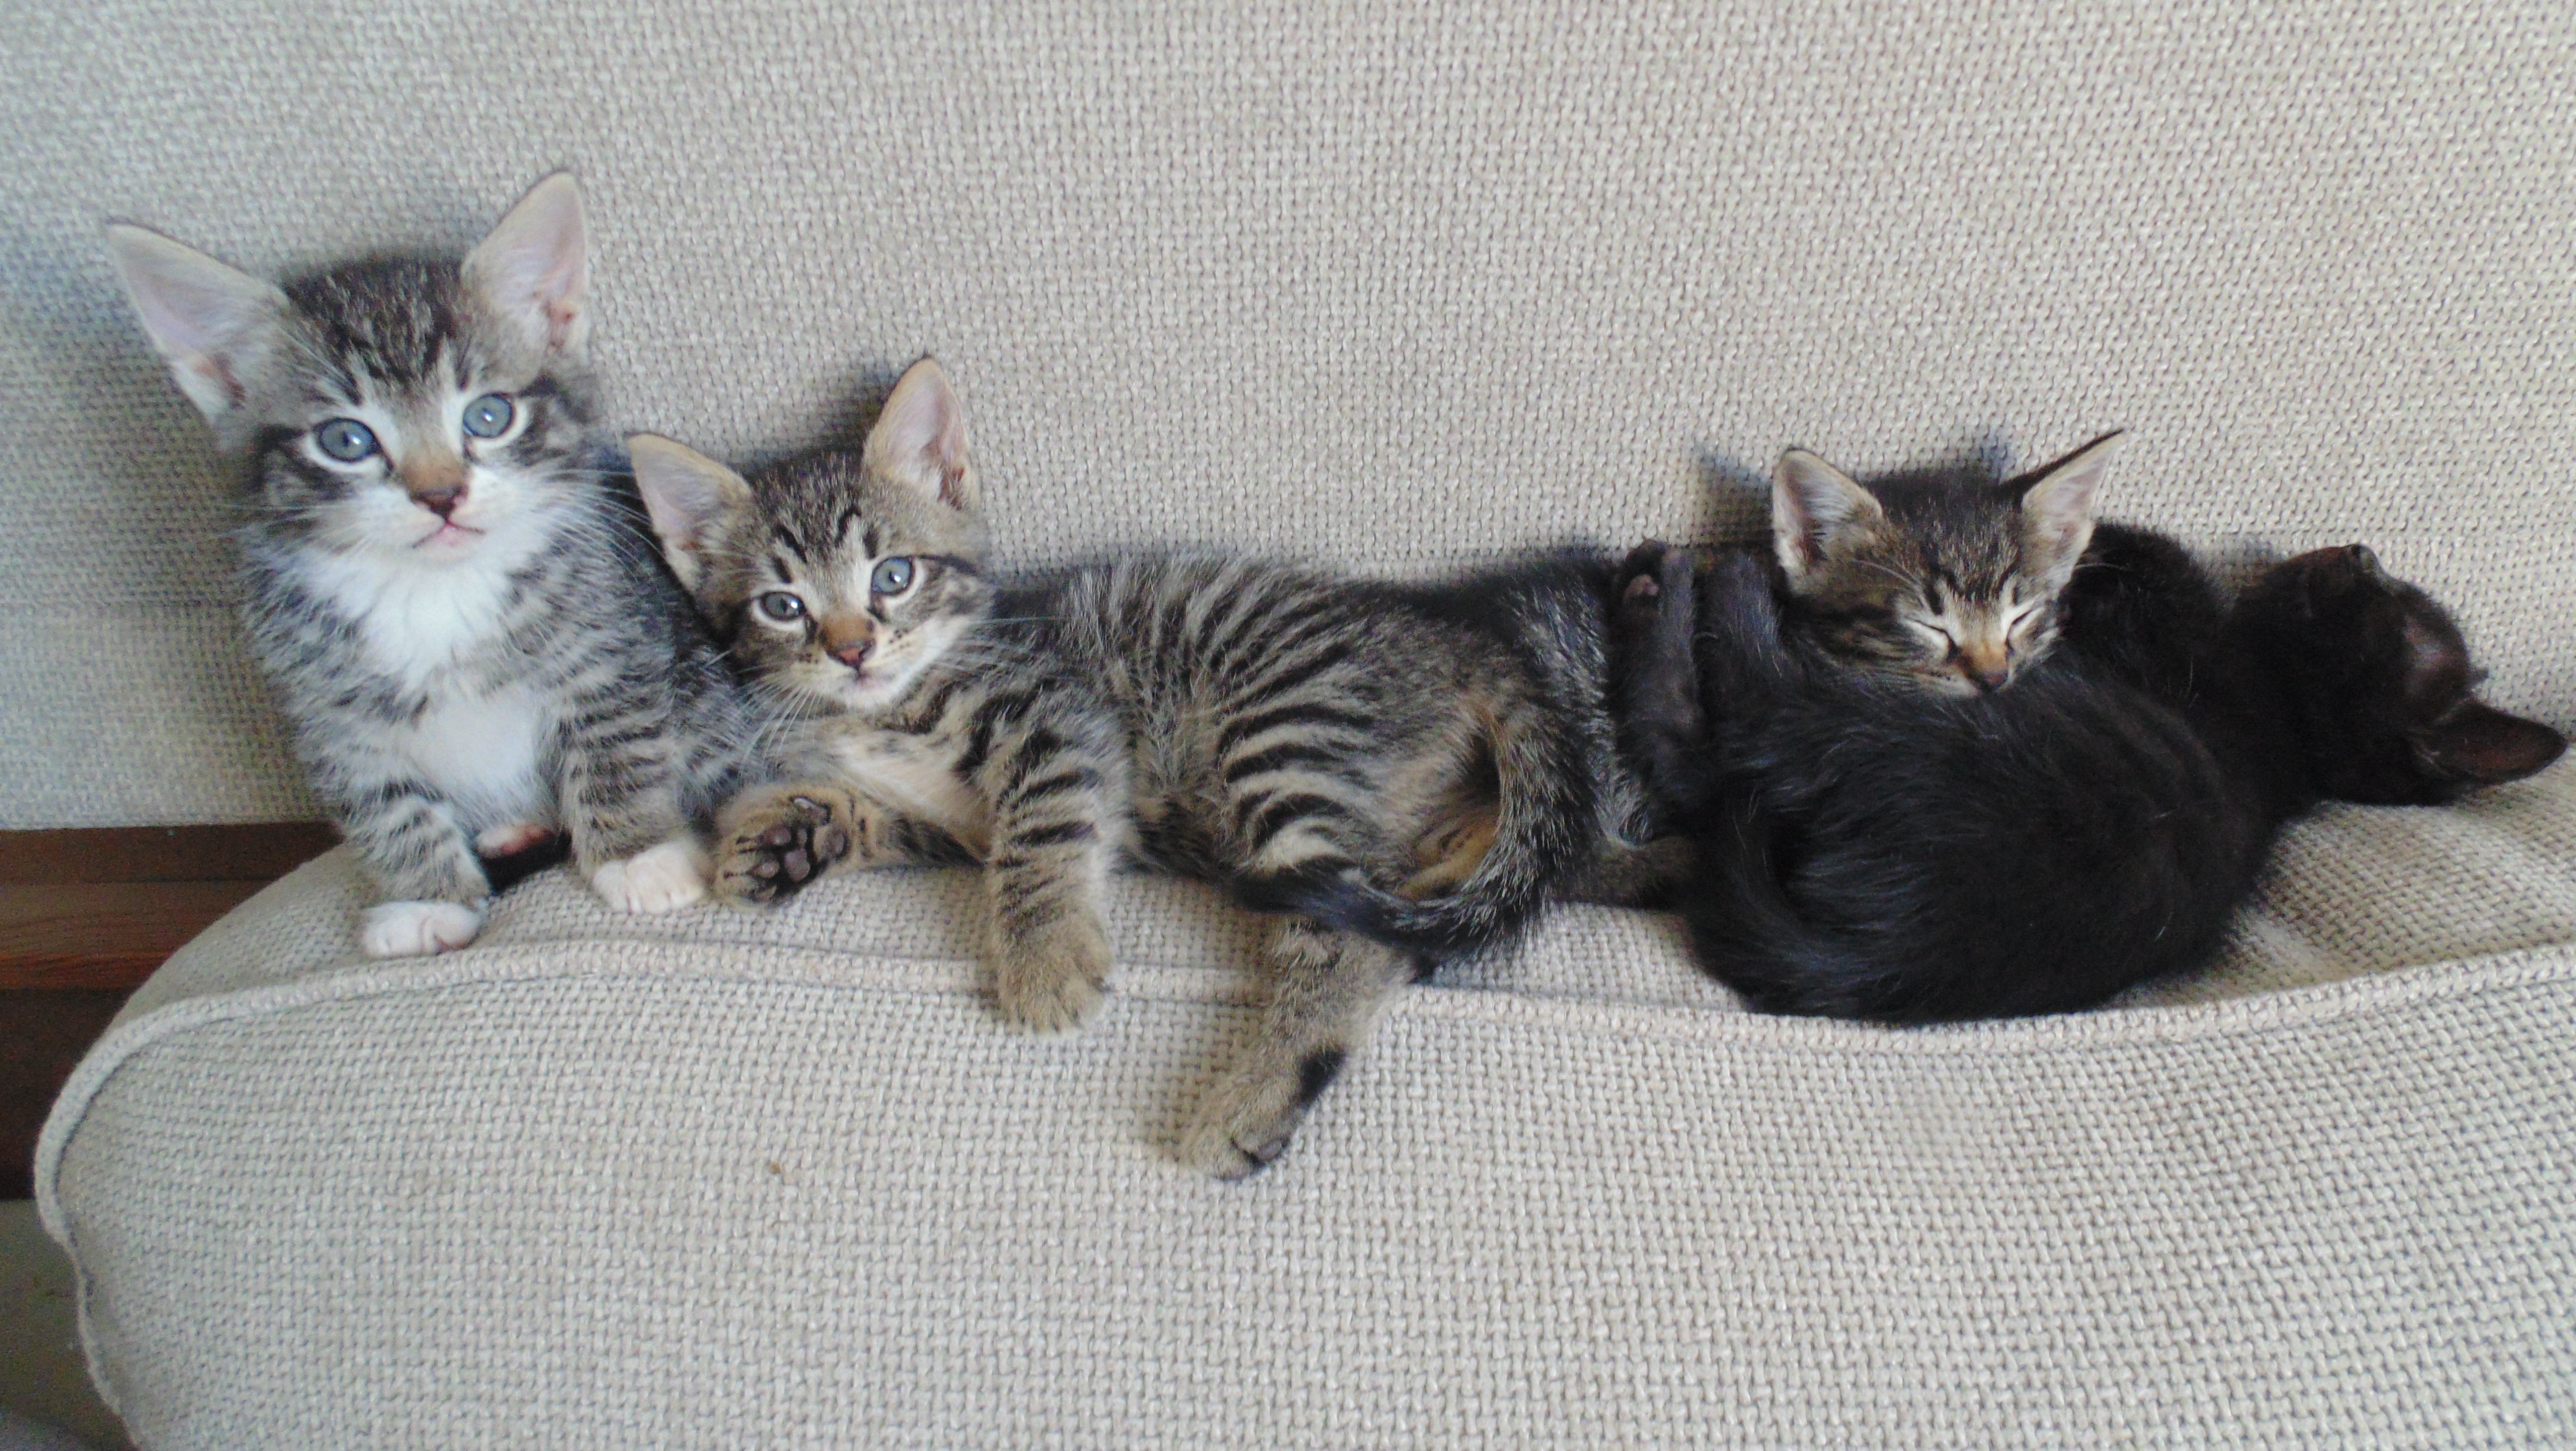
animal, cute, pet, fur, young, fluffy, kitten, cat, small, feline, mammal, gray, friendship, whisker, playful, striped, cats, whiskers, kitty, paw, tail, furry, vertebrate, funny, domestic, adorable, kittens, curious, cute cat, cute animals, funny cat, european shorthair, small to medium sized cats, cat like mammal, carnivoran, domestic short haired cat, american shorthair, toyger